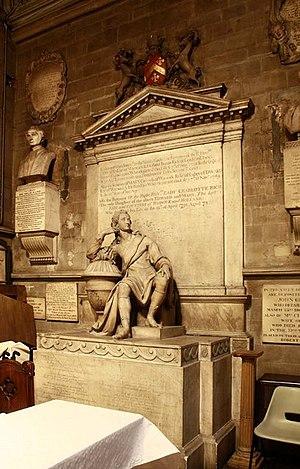
Edward Henry Rich, 10ᵉ baron Rich, 8ᵉ comte de Warwick et 5ᵉ comte de Holland, de Holland House, Kensington, Middlesex, est un pair anglais.